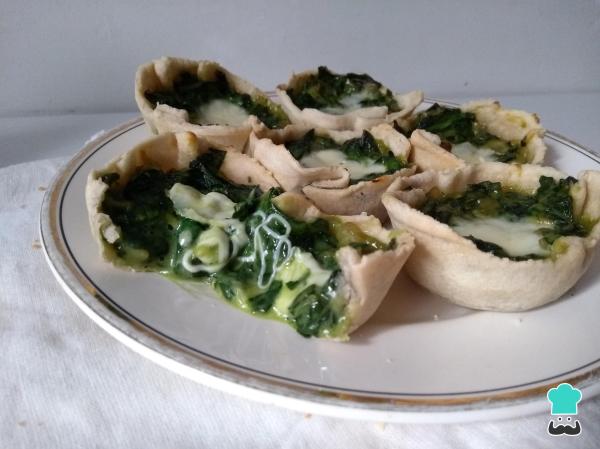
Retira las canastitas de espinaca del horno, sírvelas y listas para comer. Cuéntanos en los comentarios tu opinión y comparte con nosotros una fotografía del resultado final.